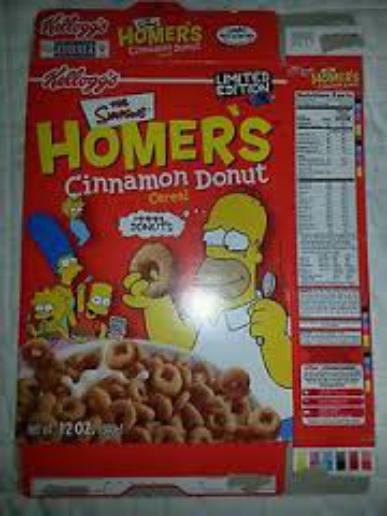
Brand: Homer's Cinnamon Donut
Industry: Food